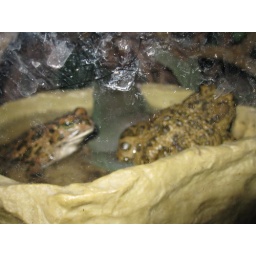
Three in the bath - should have cleaned the glass first!